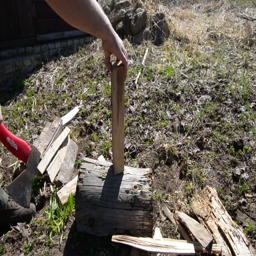
man chopping wood with an ax .